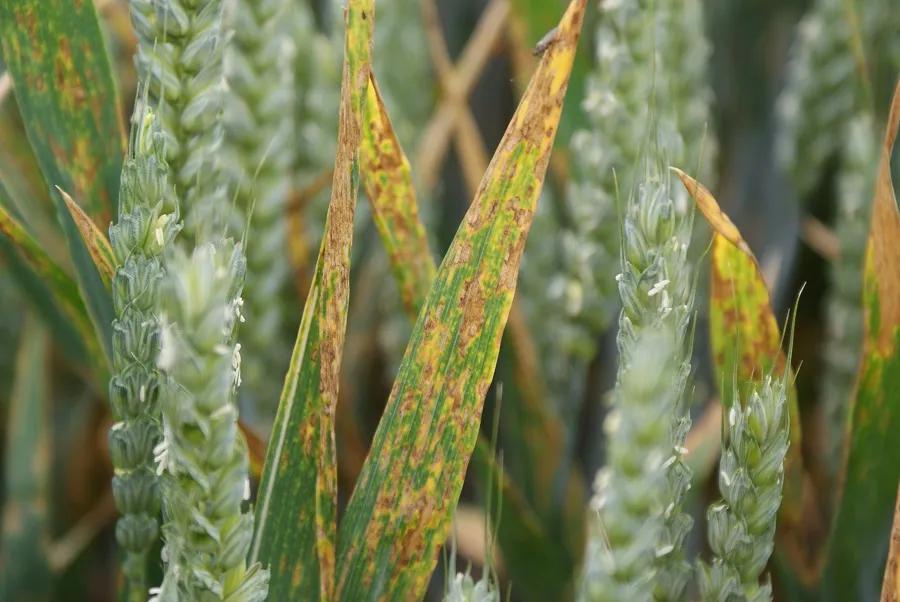
Plant: Wheat
Disease: wheat septoria blotch